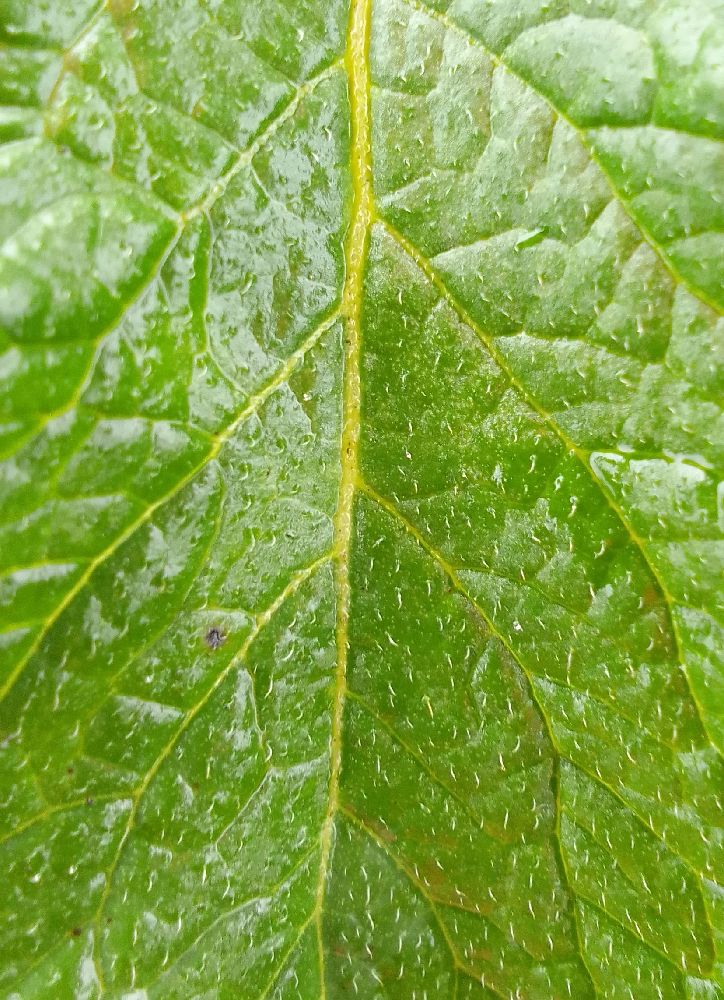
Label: Healthy